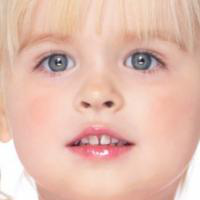
Age group: age 01-10